University of Johannesburg

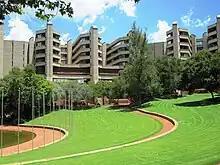
University of Johannesburg, Auckland Park Campus

UJ has four campuses: the Auckland Park Kingsway, Auckland Park Bunting Road, Doornfontein and Soweto campuses – all located in the metropolitan area of the City of Johannesburg.